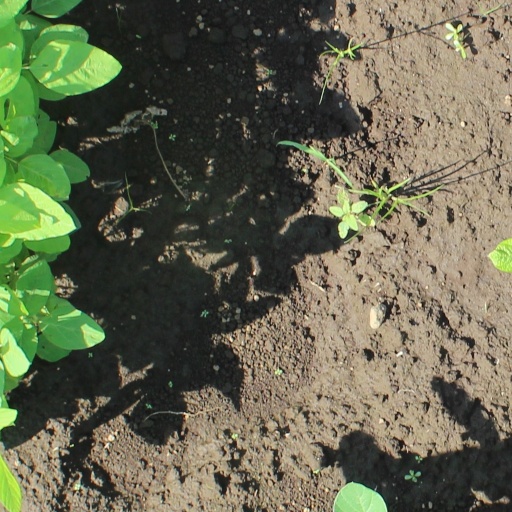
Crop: soybean